Vinayak Joshi

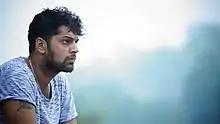
Joshi during filming of Joshelay web series

Vinayak Joshi is an Indian film, television, web-series and theatre actor. He has been a host in more than 1000 live events across 20 countries. Currently he is the Head of production at Cult.fit and an independent film maker. He recently acted, directed, produced and wrote a web-series called "Joshelay". It has collectively made a million views on YouTube.